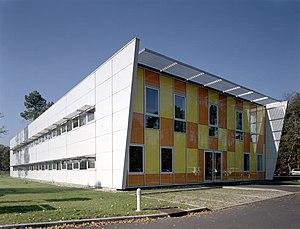
I2S - site de Pessac
i2S est une société spécialisée dans les domaines de la vision numérique, de l’optronique et du traitement de l’image. Elle a été fondée en 1979 à Pessac.